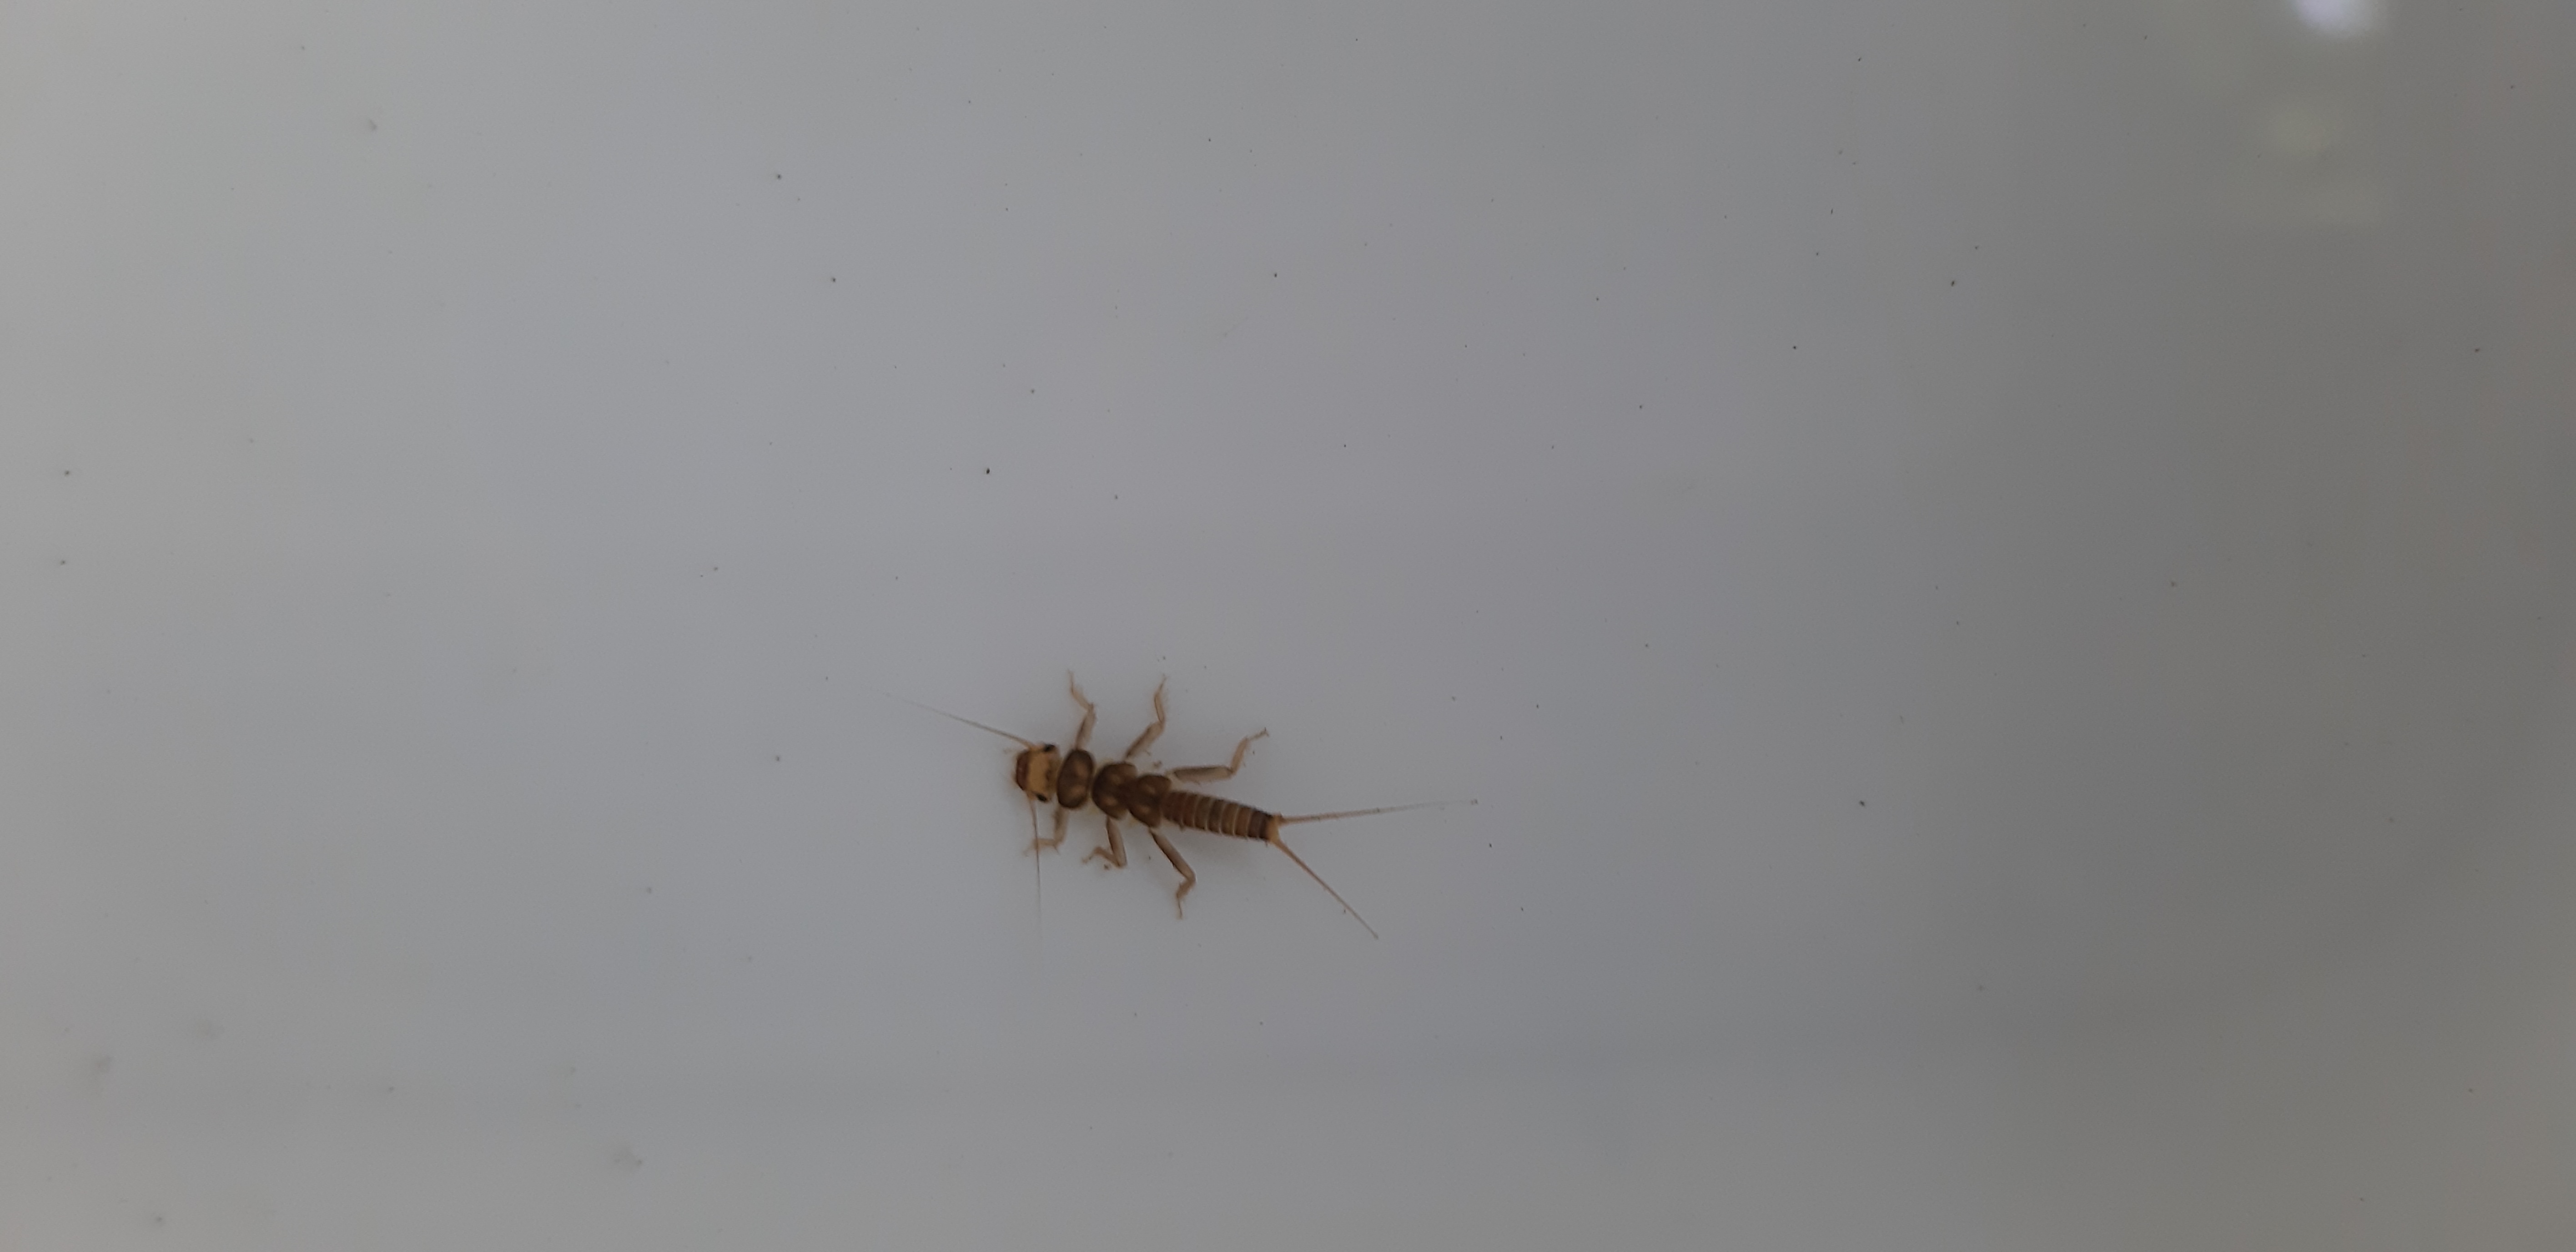
Macroinvertebrate group: stoneflies